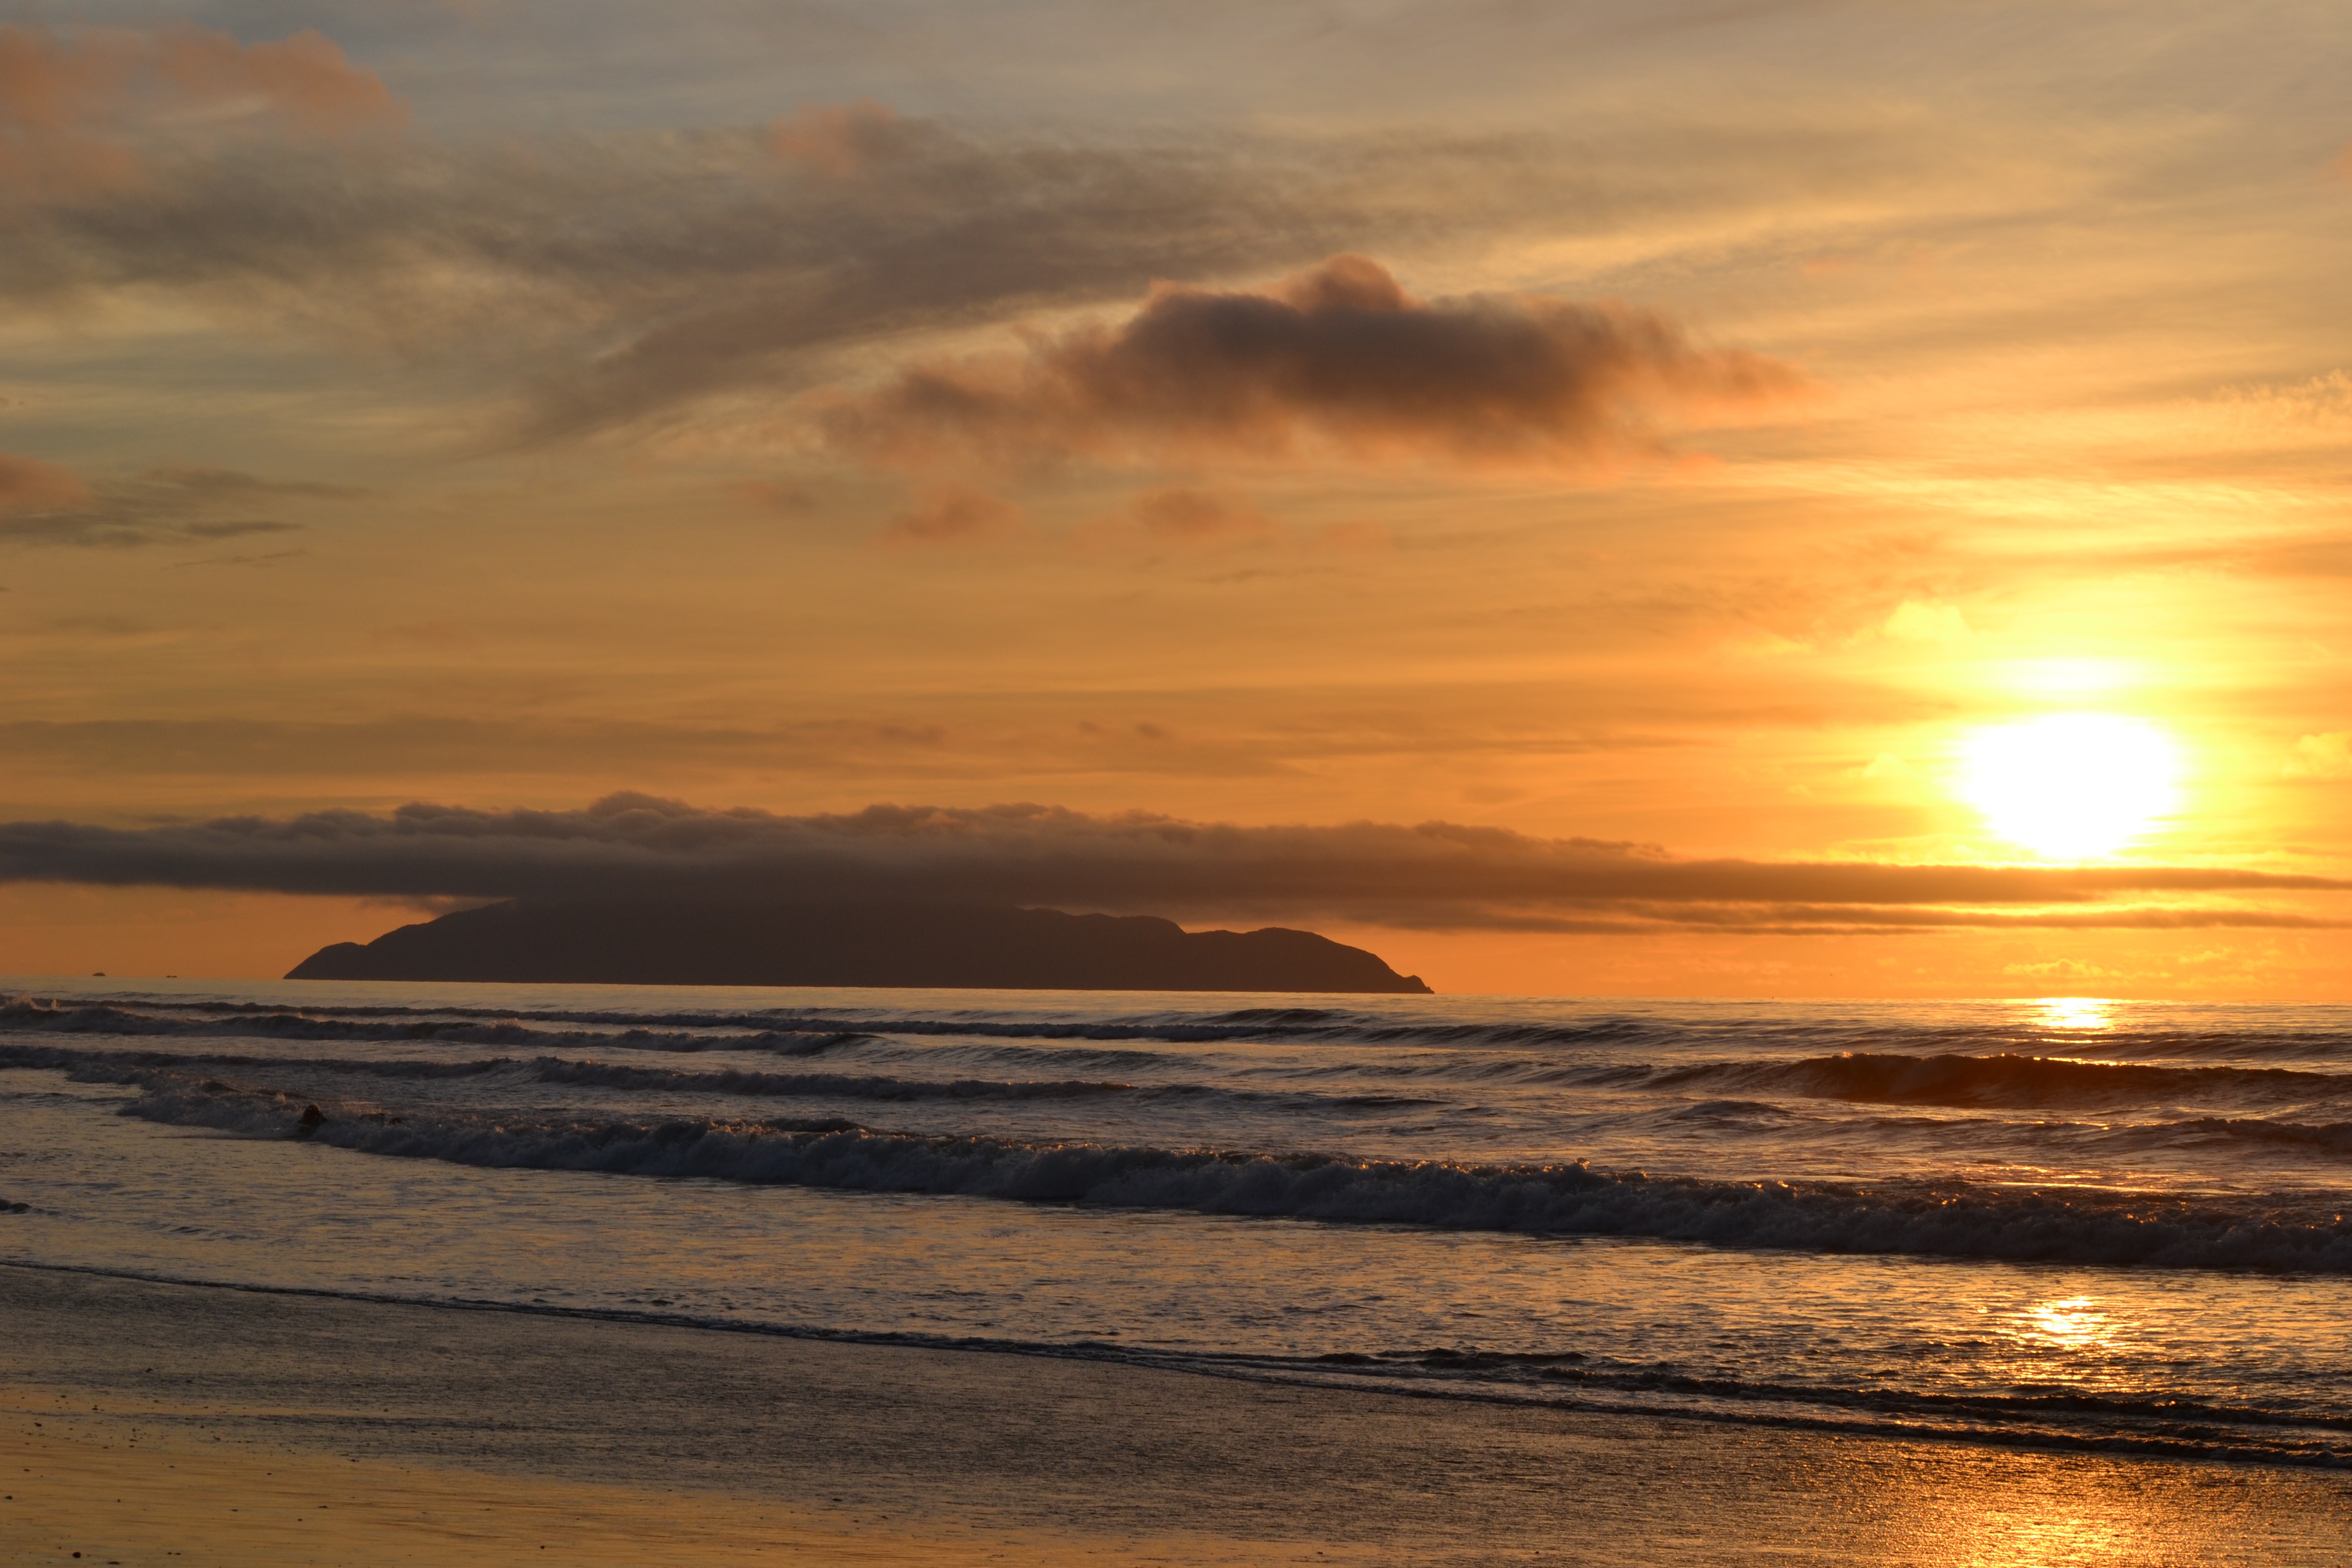
beach, sea, coast, sand, ocean, horizon, cloud, sky, sun, sunrise, sunset, sunlight, morning, shore, wave, dawn, dusk, evening, serene, body of water, new zealand, beautiful, afterglow, wind wave, kapiti coast